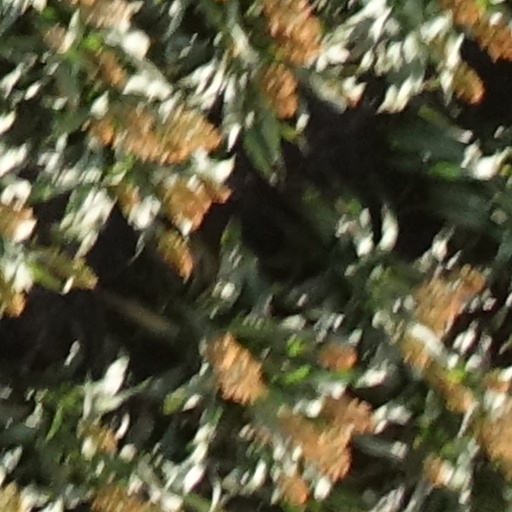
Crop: sorghum